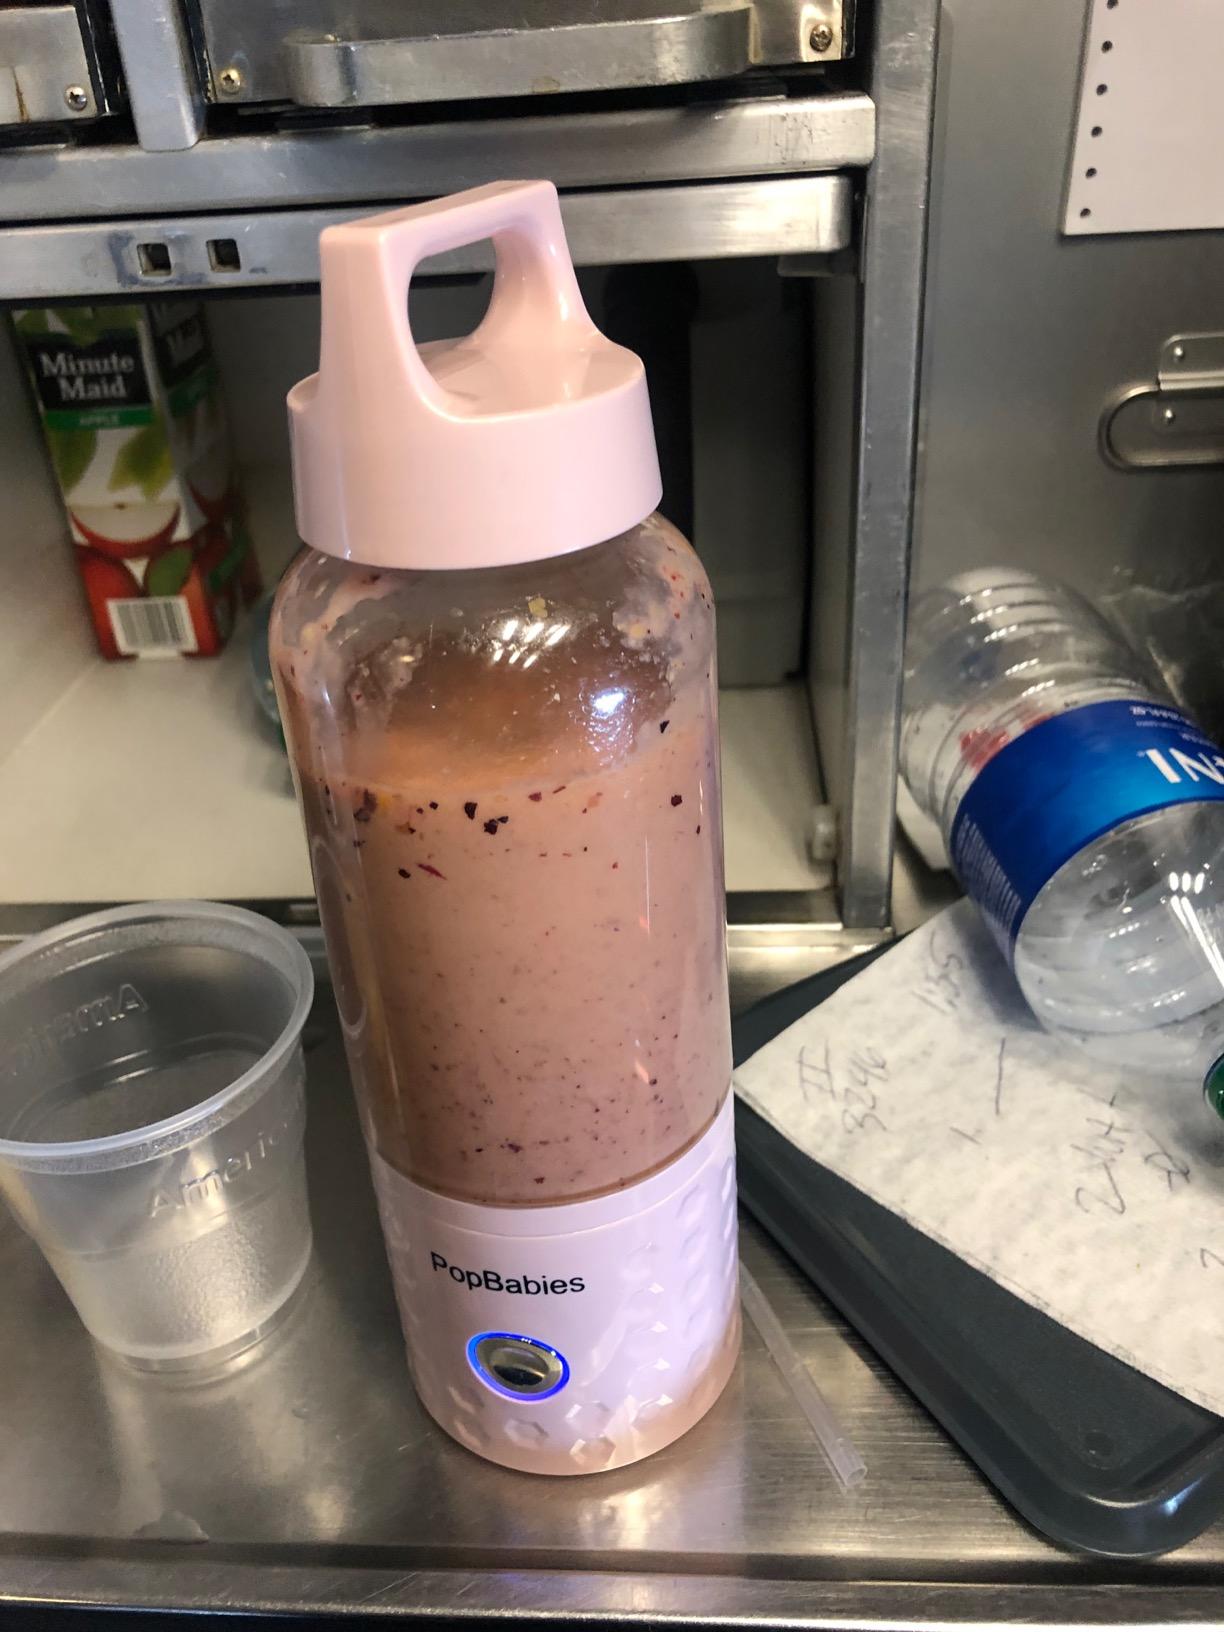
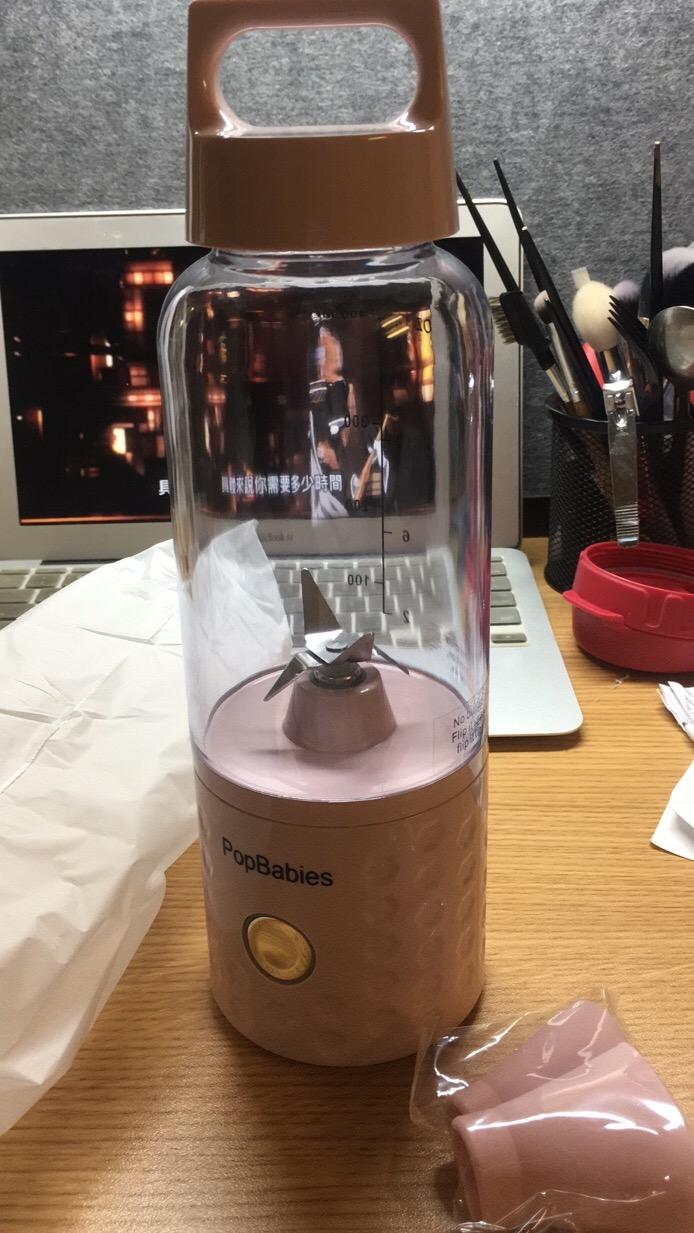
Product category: items_blender
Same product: yes